Glauberg

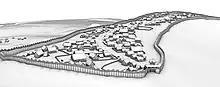
Glauberg oppidum, reconstruction

The small hilltop pond would not have sufficed to ensure water supply for the population of so large a settlement. For this reason, an annex was added to the north, with two walls running downslope, enclosing an additional triangular area of 300 x 300 m, including a spring. The point of that annex contained a huge water reservoir, measuring 150 by 60 m. At this time, the fortification was 650 m long, nearly 500 m wide, and enclosed an area of 8.5 ha.